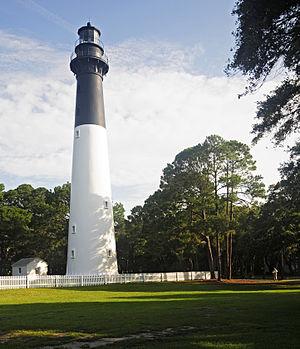
La liste des phares en Caroline du Sud dresse la liste des phares de l'État américain de la Caroline du Sud répertoriés par la United States Coast Guard. Située juste au nord de la Géorgie, la côte atlantique de la Caroline du Sud est relativement courte et compte huit phares historiques encore en vie.